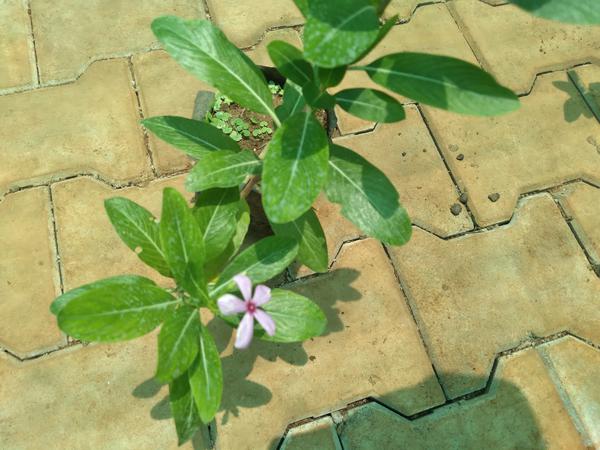
Plant: Nithyapushpa